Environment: real
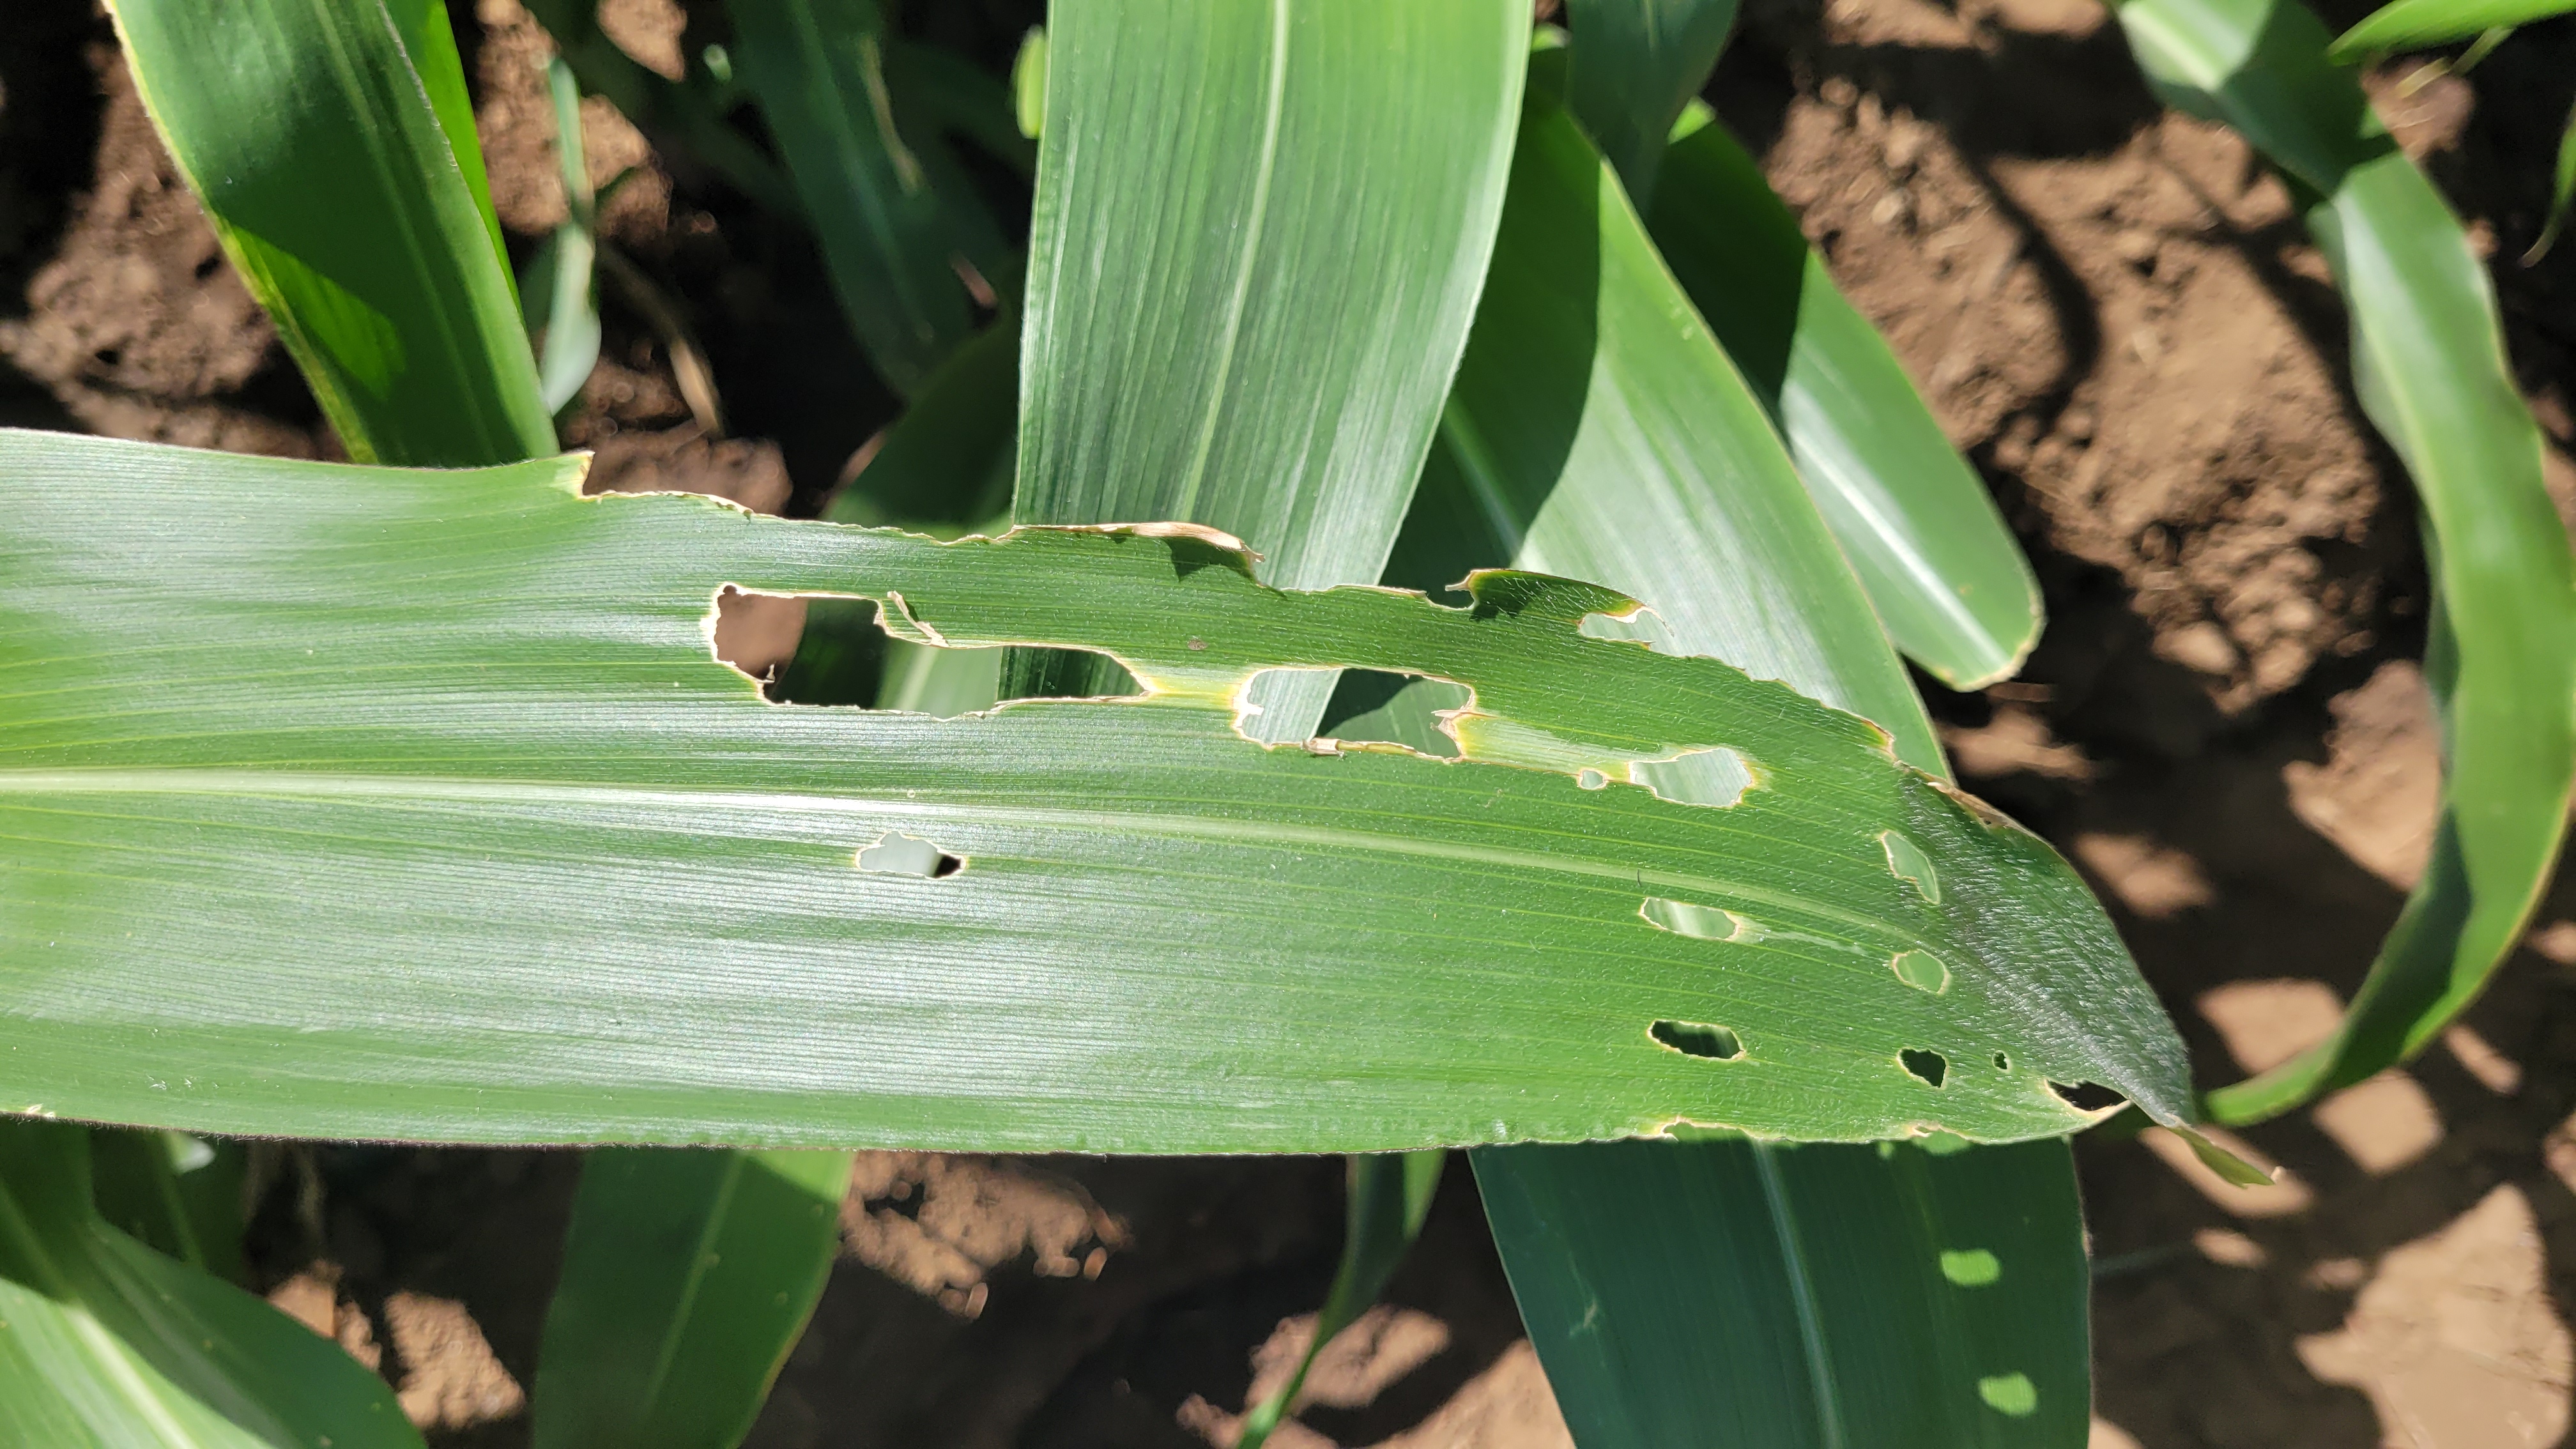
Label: fall_armyworm